Can Man Dan

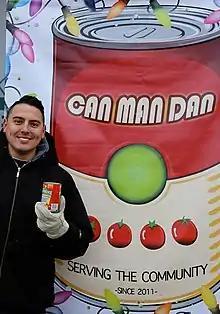
Johnstone during a winter campout in 2016

Dan Lee Johnstone (born July 31, 1987, in Edmonton, Alberta), also known as "Can Man Dan," is a Canadian anti-poverty and social activist, philanthropist, and author. Alongside his non-profit organization, the Can Man Dan Foundation, Johnstone has worked with local community members, various levels of government, and other non-profit groups and charities to facilitate his charitable acts.